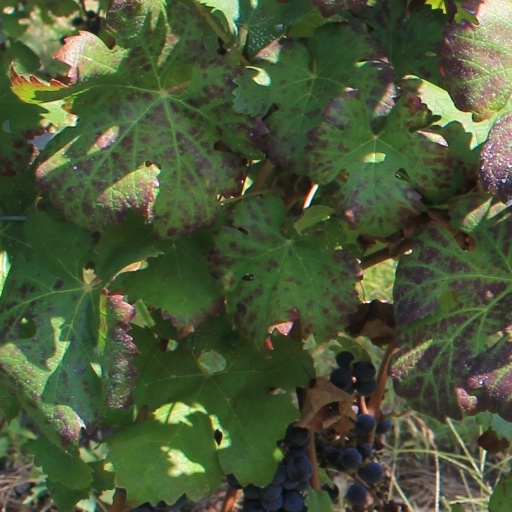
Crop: grape